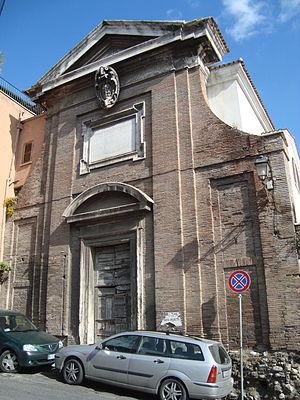
Tivoli est une ville de la province de Rome, dans la région du Latium, en Italie. Très ancienne cité datant d'avant la colonisation romaine, elle fut, selon la tradition et quelques éléments archéologiques, fondée en 1215 av. J.-C., bien que ses plus anciens vestiges, que constituent les murs d'enceinte, datent du IVᵉ siècle av. J.-C. Elle connut, sous le nom de « Tibur », un apogée durant la période romaine, avec la construction par l'empereur Hadrien de sa résidence de villégiature, la villa d'Hadrien, au début du IIᵉ siècle. Durant toute cette période, la ville s'enrichit grâce à l'extraction de travertin, servant à la construction des palais romains, et également grâce à ses eaux thermales réputées. De la Renaissance au XIXᵉ siècle, divers cardinaux et papes relèvent l'attrait de la ville par la construction de la villa d'Este, qui reste l'un des plus importants exemples et modèles de jardins d'eau de cette période, ayant attiré de très nombreux artistes européens, peintres, poètes ou musiciens voyageant dans la campagne romaine.